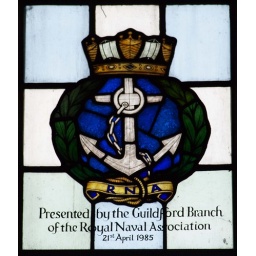
Small stained glass panels by Lawrence Lee in the nave windows of Guildford Cathedral.Royal Naval Association. Assisted by Pippa Martin.